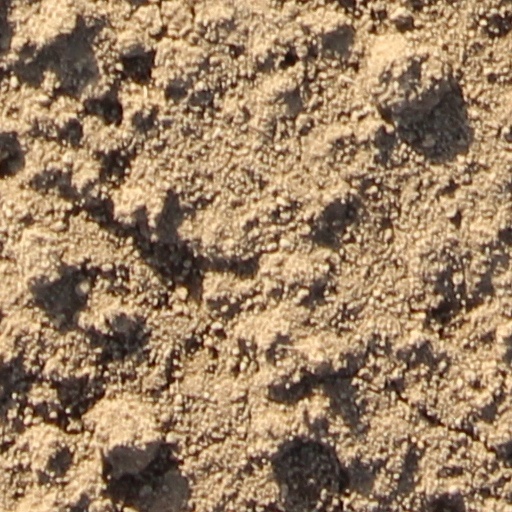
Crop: wheat